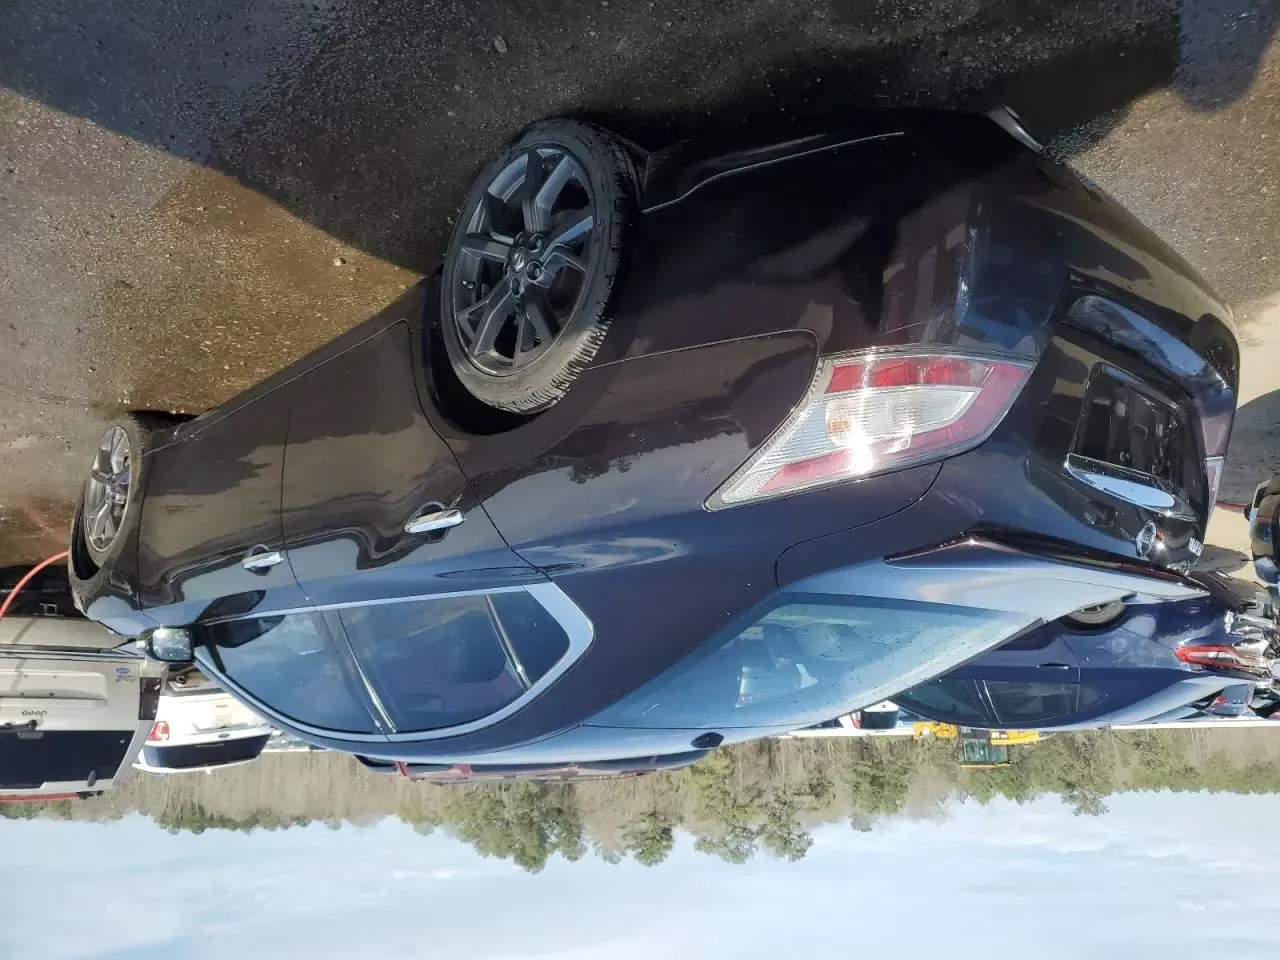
Aucun dommage détecté.
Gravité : aucun